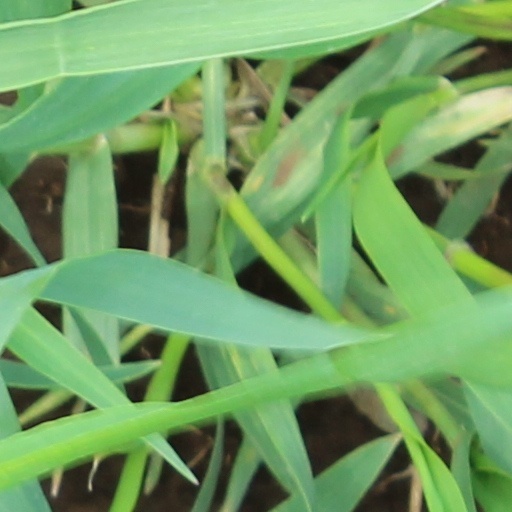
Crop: wheat